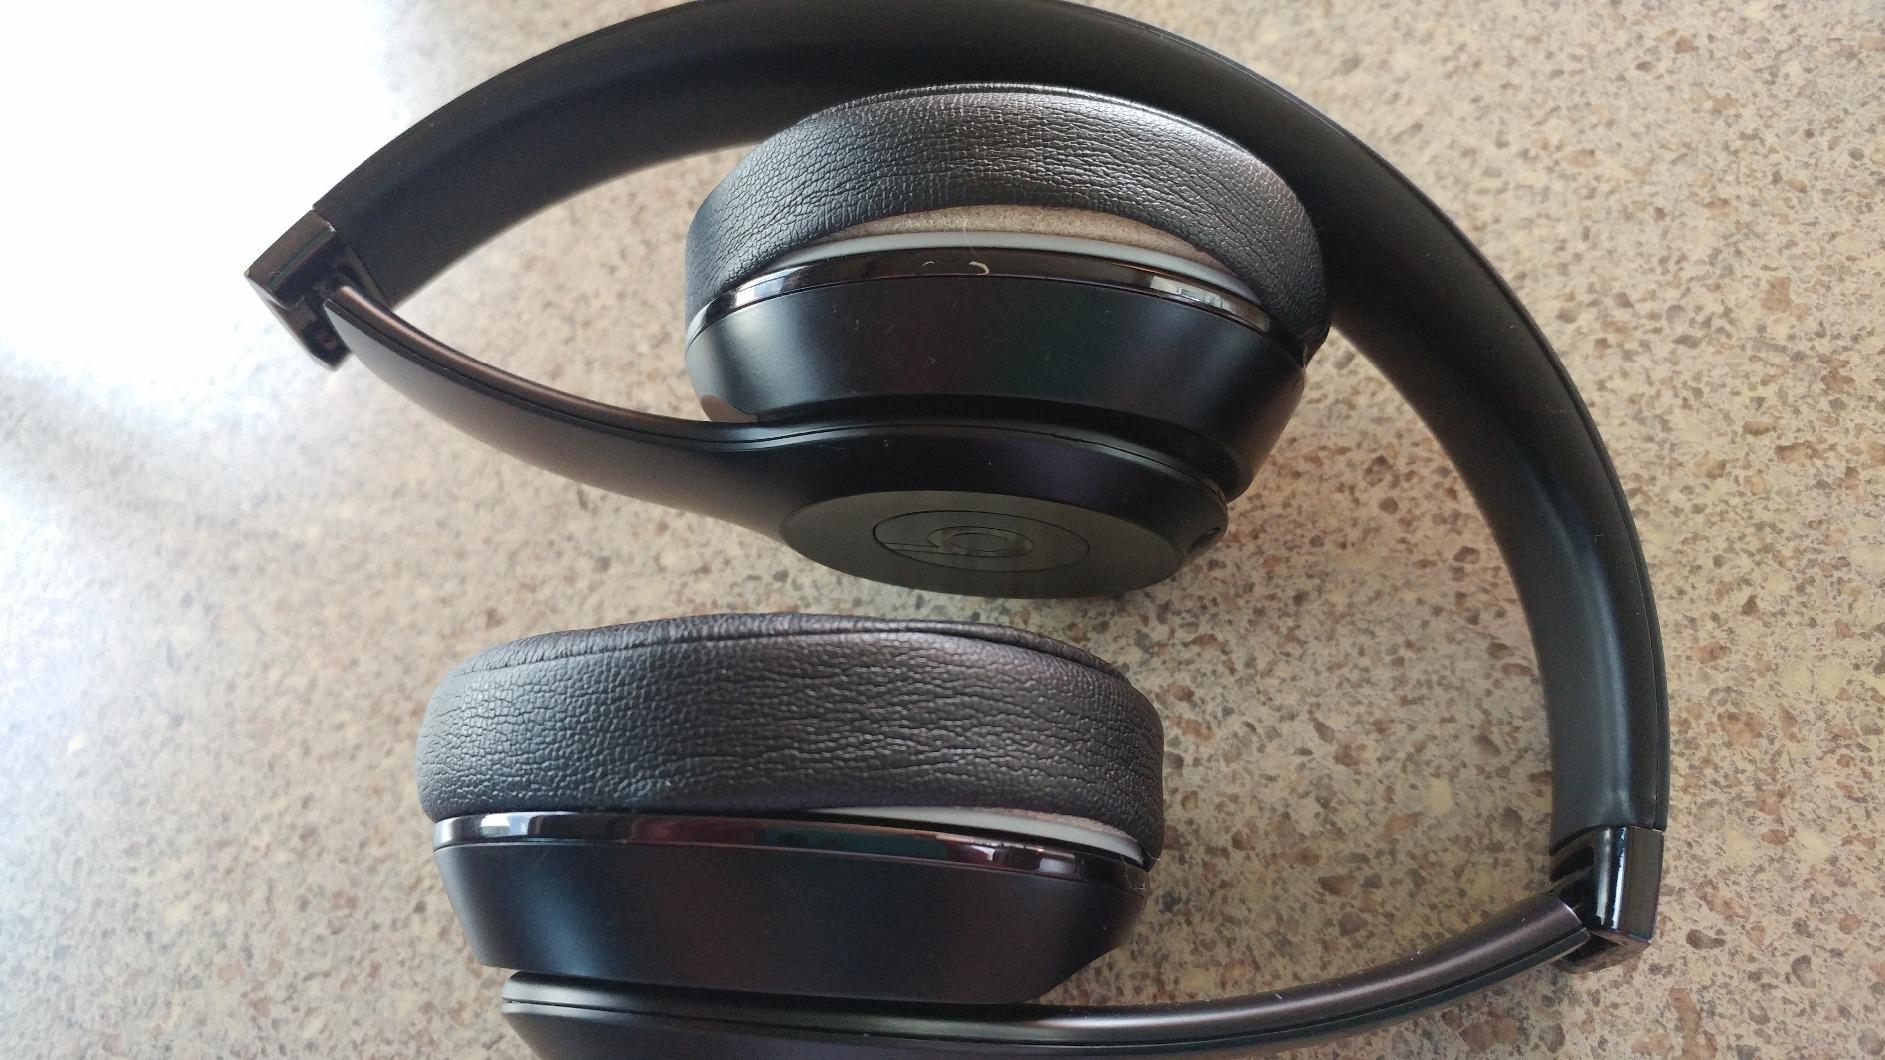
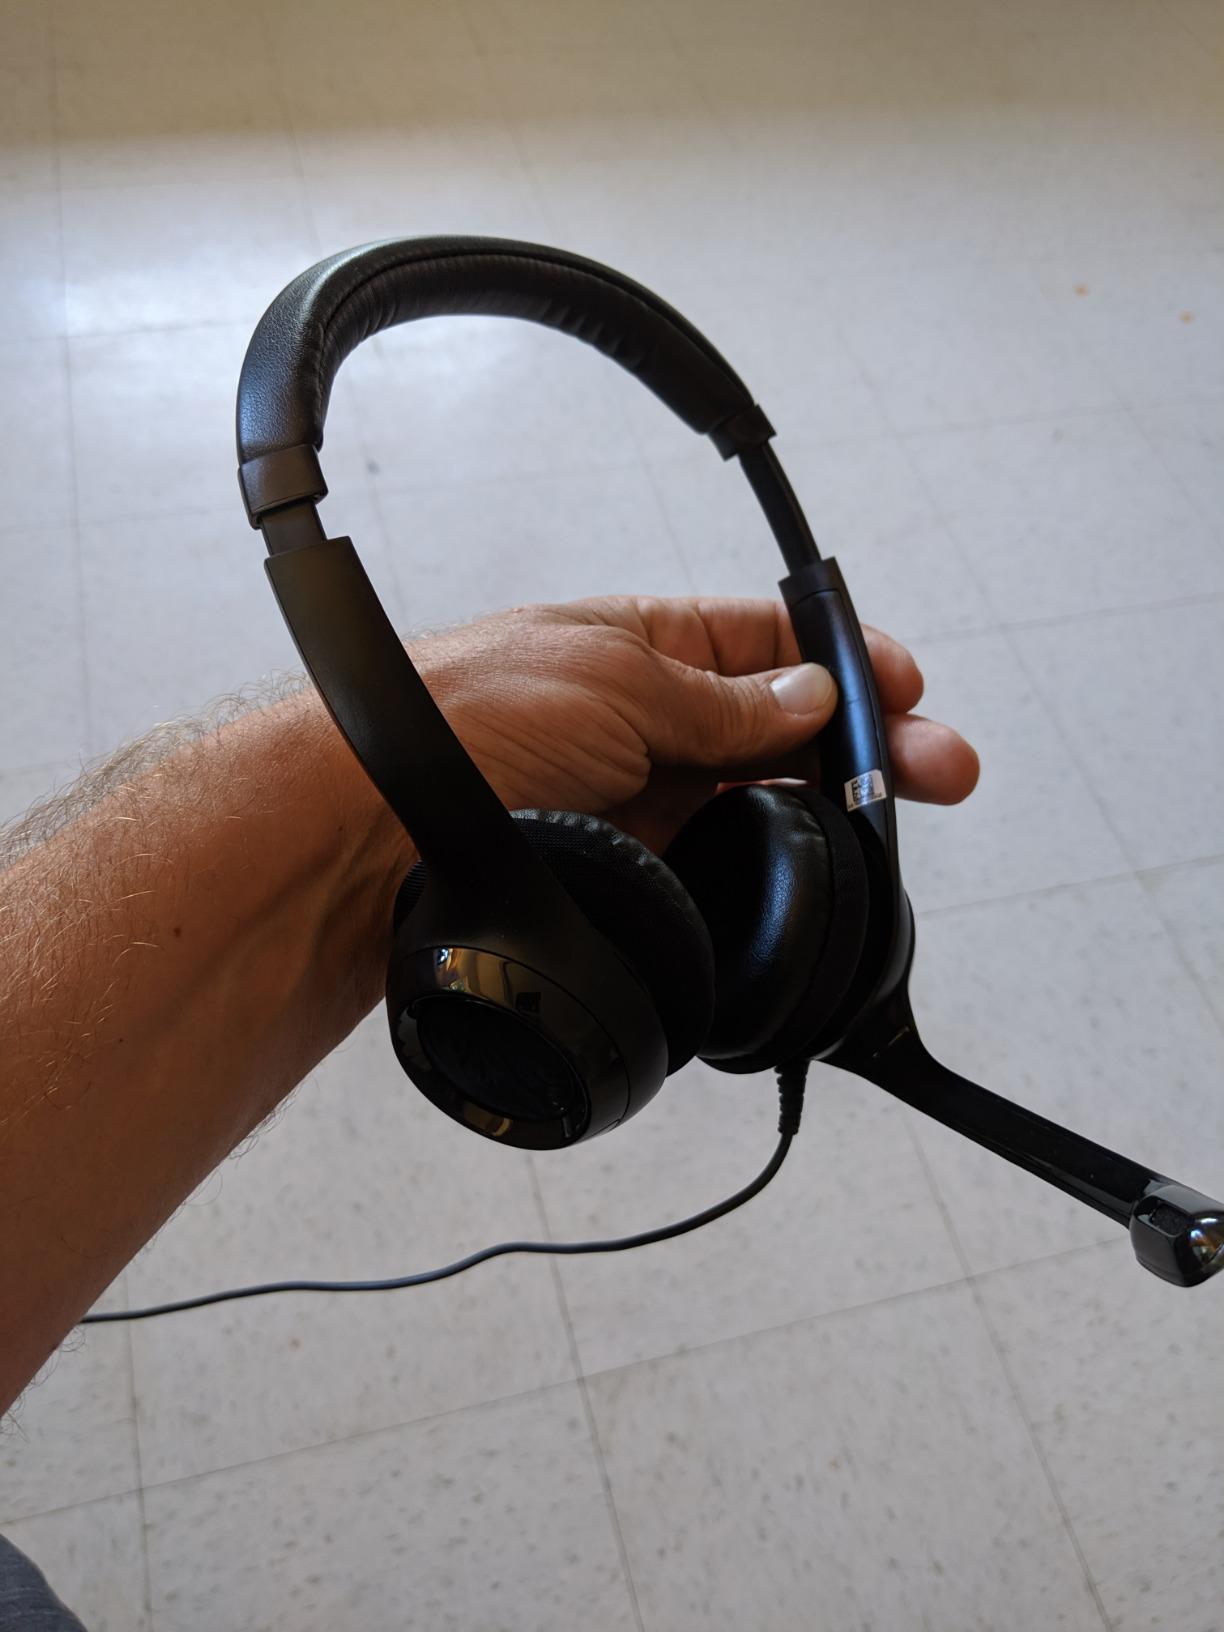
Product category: headphones
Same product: no